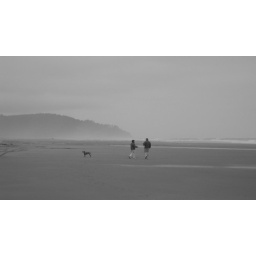
A snap shot of a couple walking along the beach in Long Beach Washington.